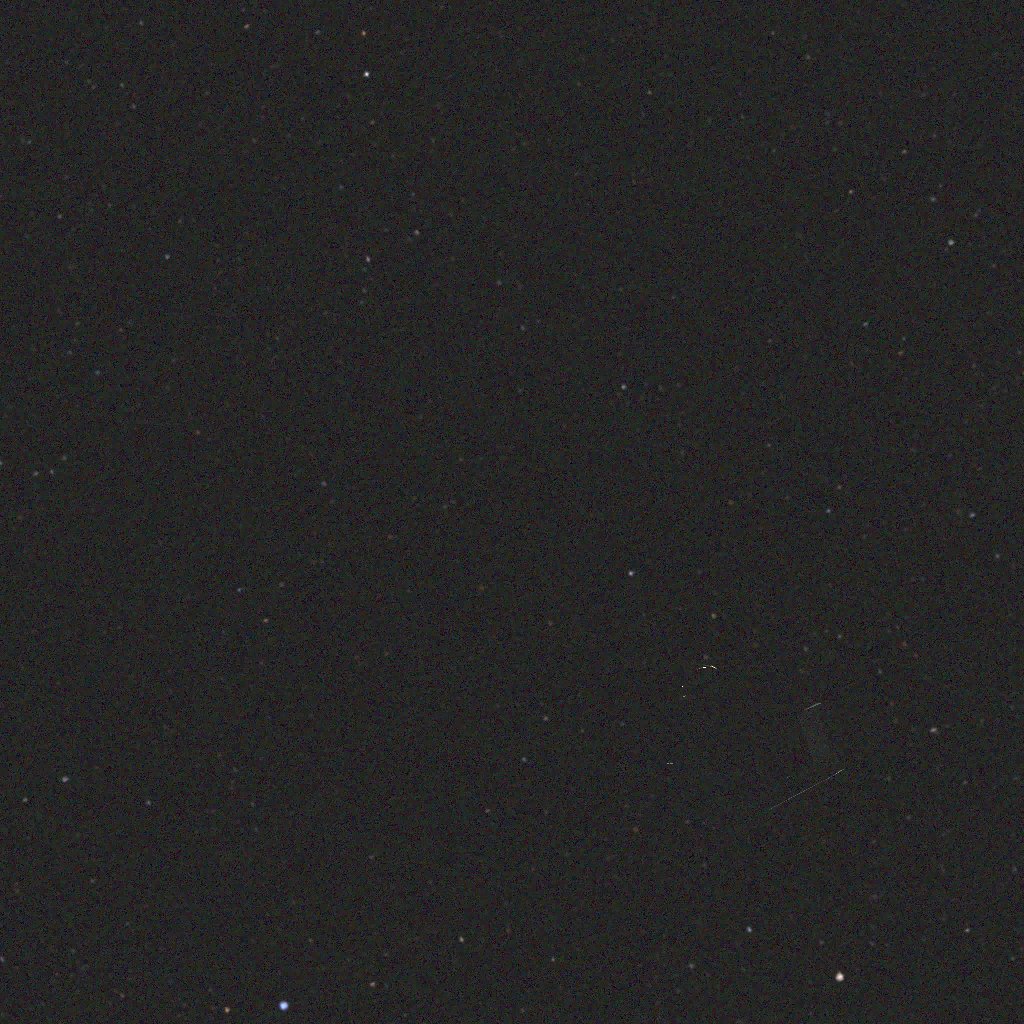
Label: cheops